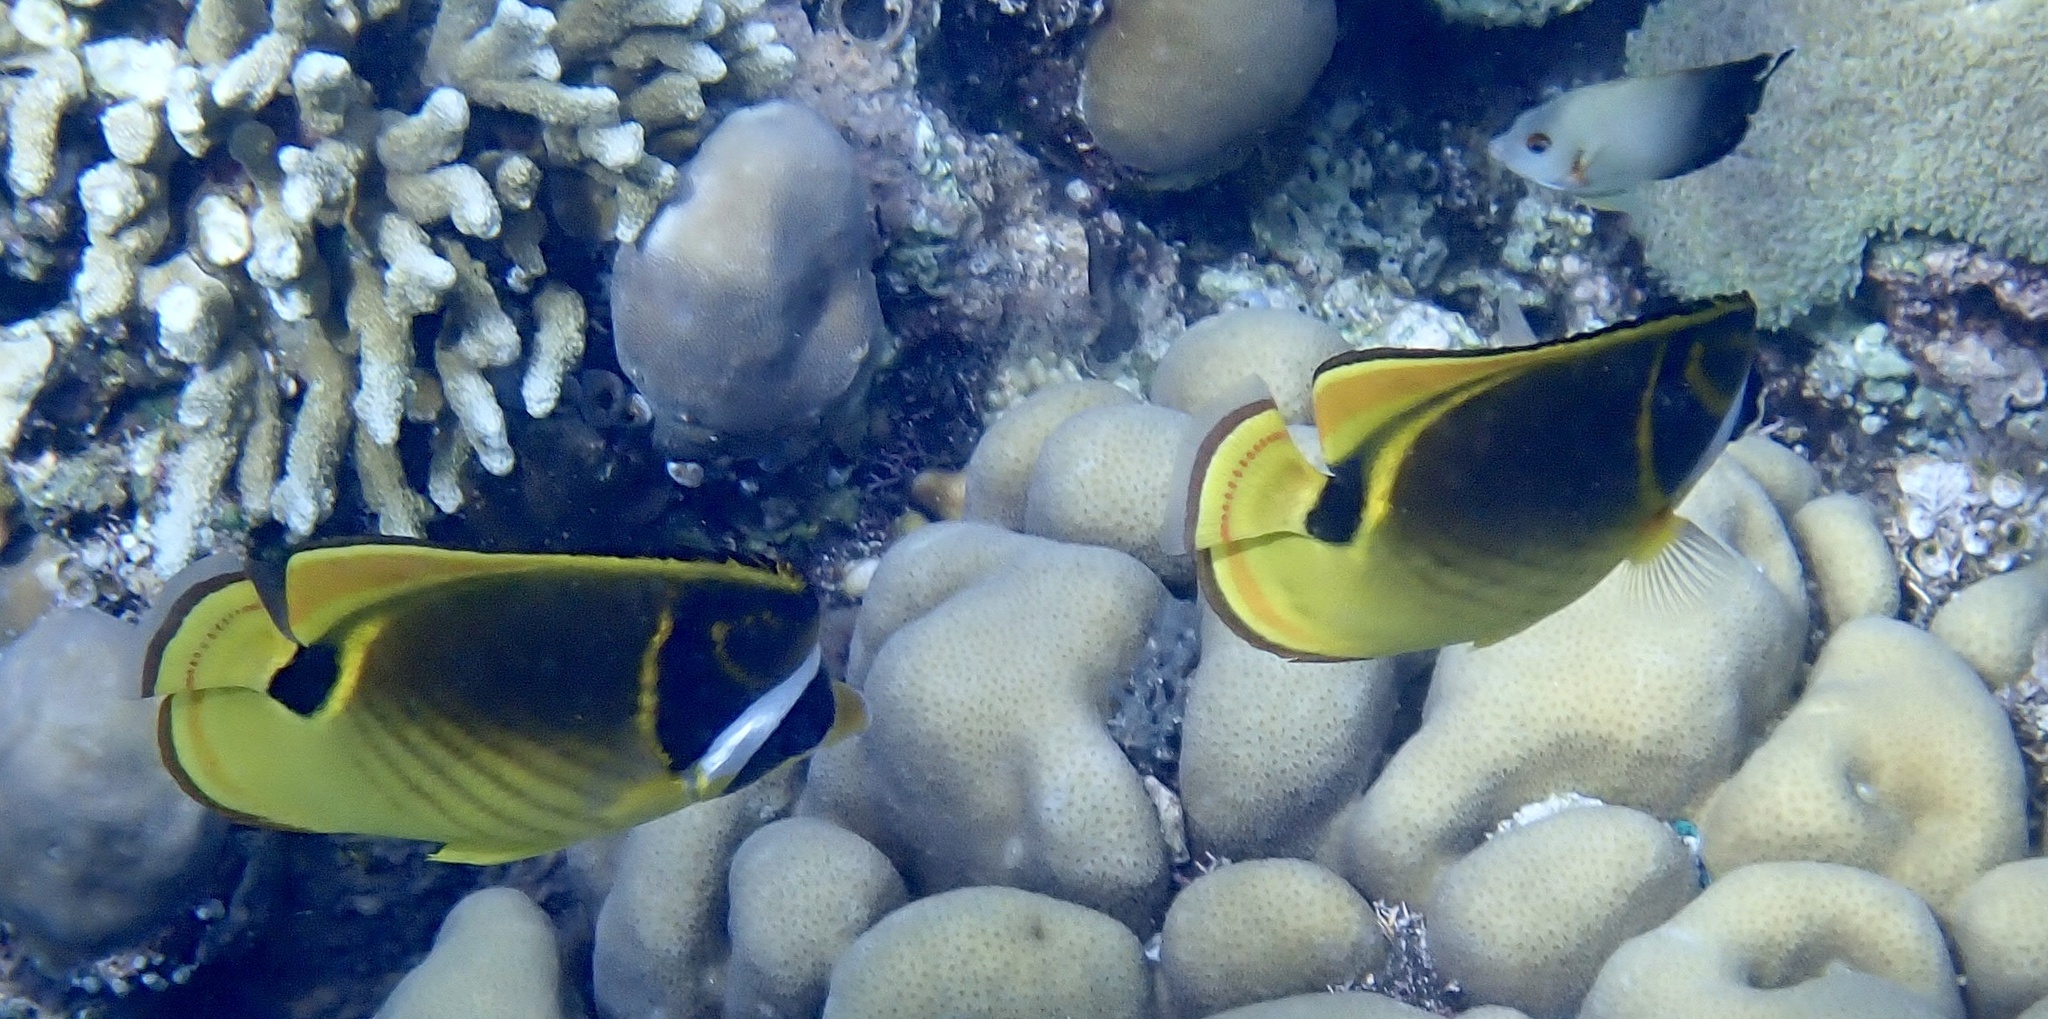
Chaetodon lunula (Raccoon Butterflyfish)